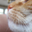
Label: cat